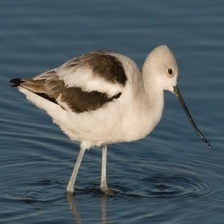
Species: AMERICAN AVOCET
Scientific name: PSITTACULA EUPATRIA